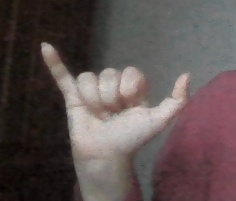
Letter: ya